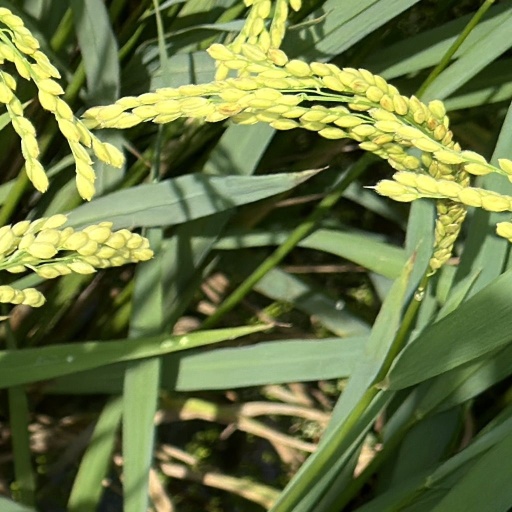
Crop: rice